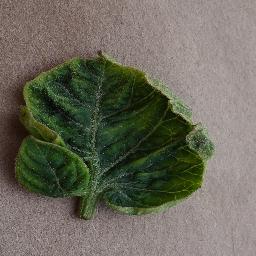
Label: Tomato___Tomato_Yellow_Leaf_Curl_Virus